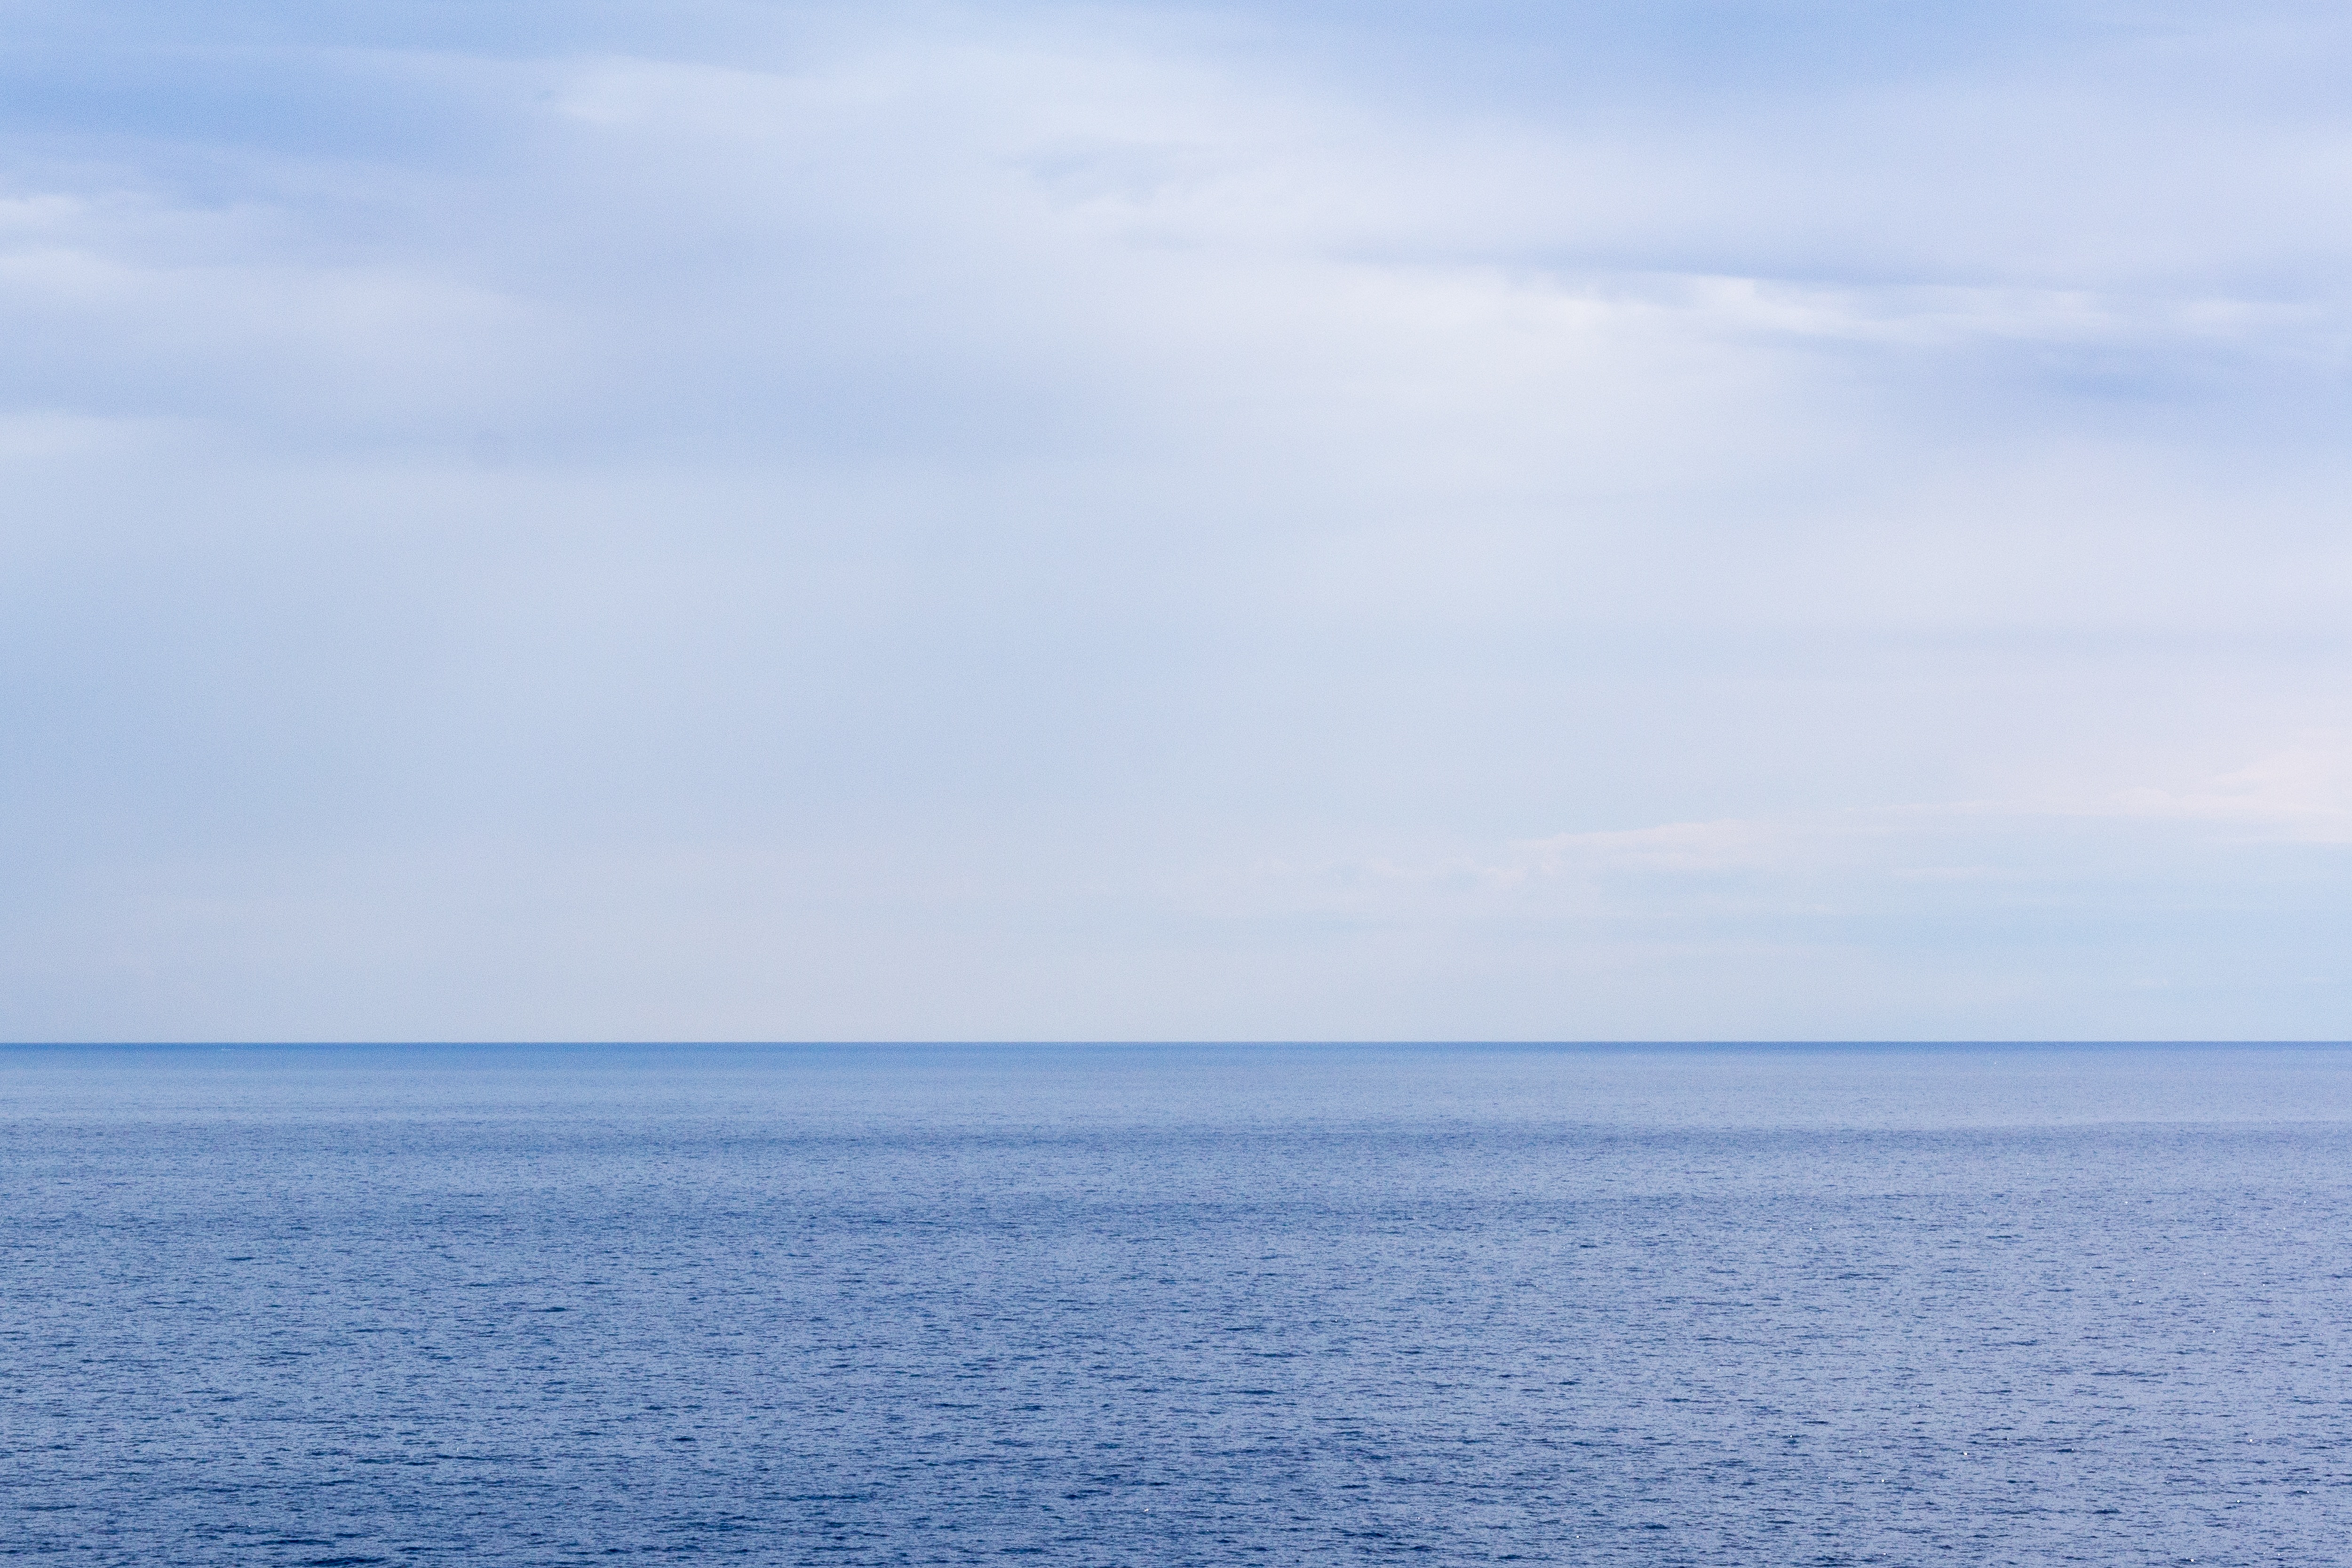
beach, landscape, sea, coast, water, nature, ocean, horizon, cloud, sky, sunlight, shore, wave, dusk, surf, mediterranean, weather, holiday, lagoon, bay, blue, freedom, body of water, clouds, background, beautiful, atlantic, large, caribbean, north sea, abendstimmung, cape, baltic sea, evening sky, red sea, pacific ocean, indian ocean, sea water, black sea, gulf of mexico, arctic ocean, atlantic ocean, antarctic ocean, arctic mediterranean, american mediterranean, caribbean sea, austral asian mediterranean, european mediterranean, caspian sea, chinese sea, yellow sea, persian gulf, northern arctic ocean, southern arctic ocean, north atlantic, south atlantic, north pacific, south pacific, sea basin